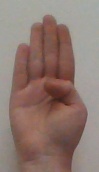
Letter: kaaf